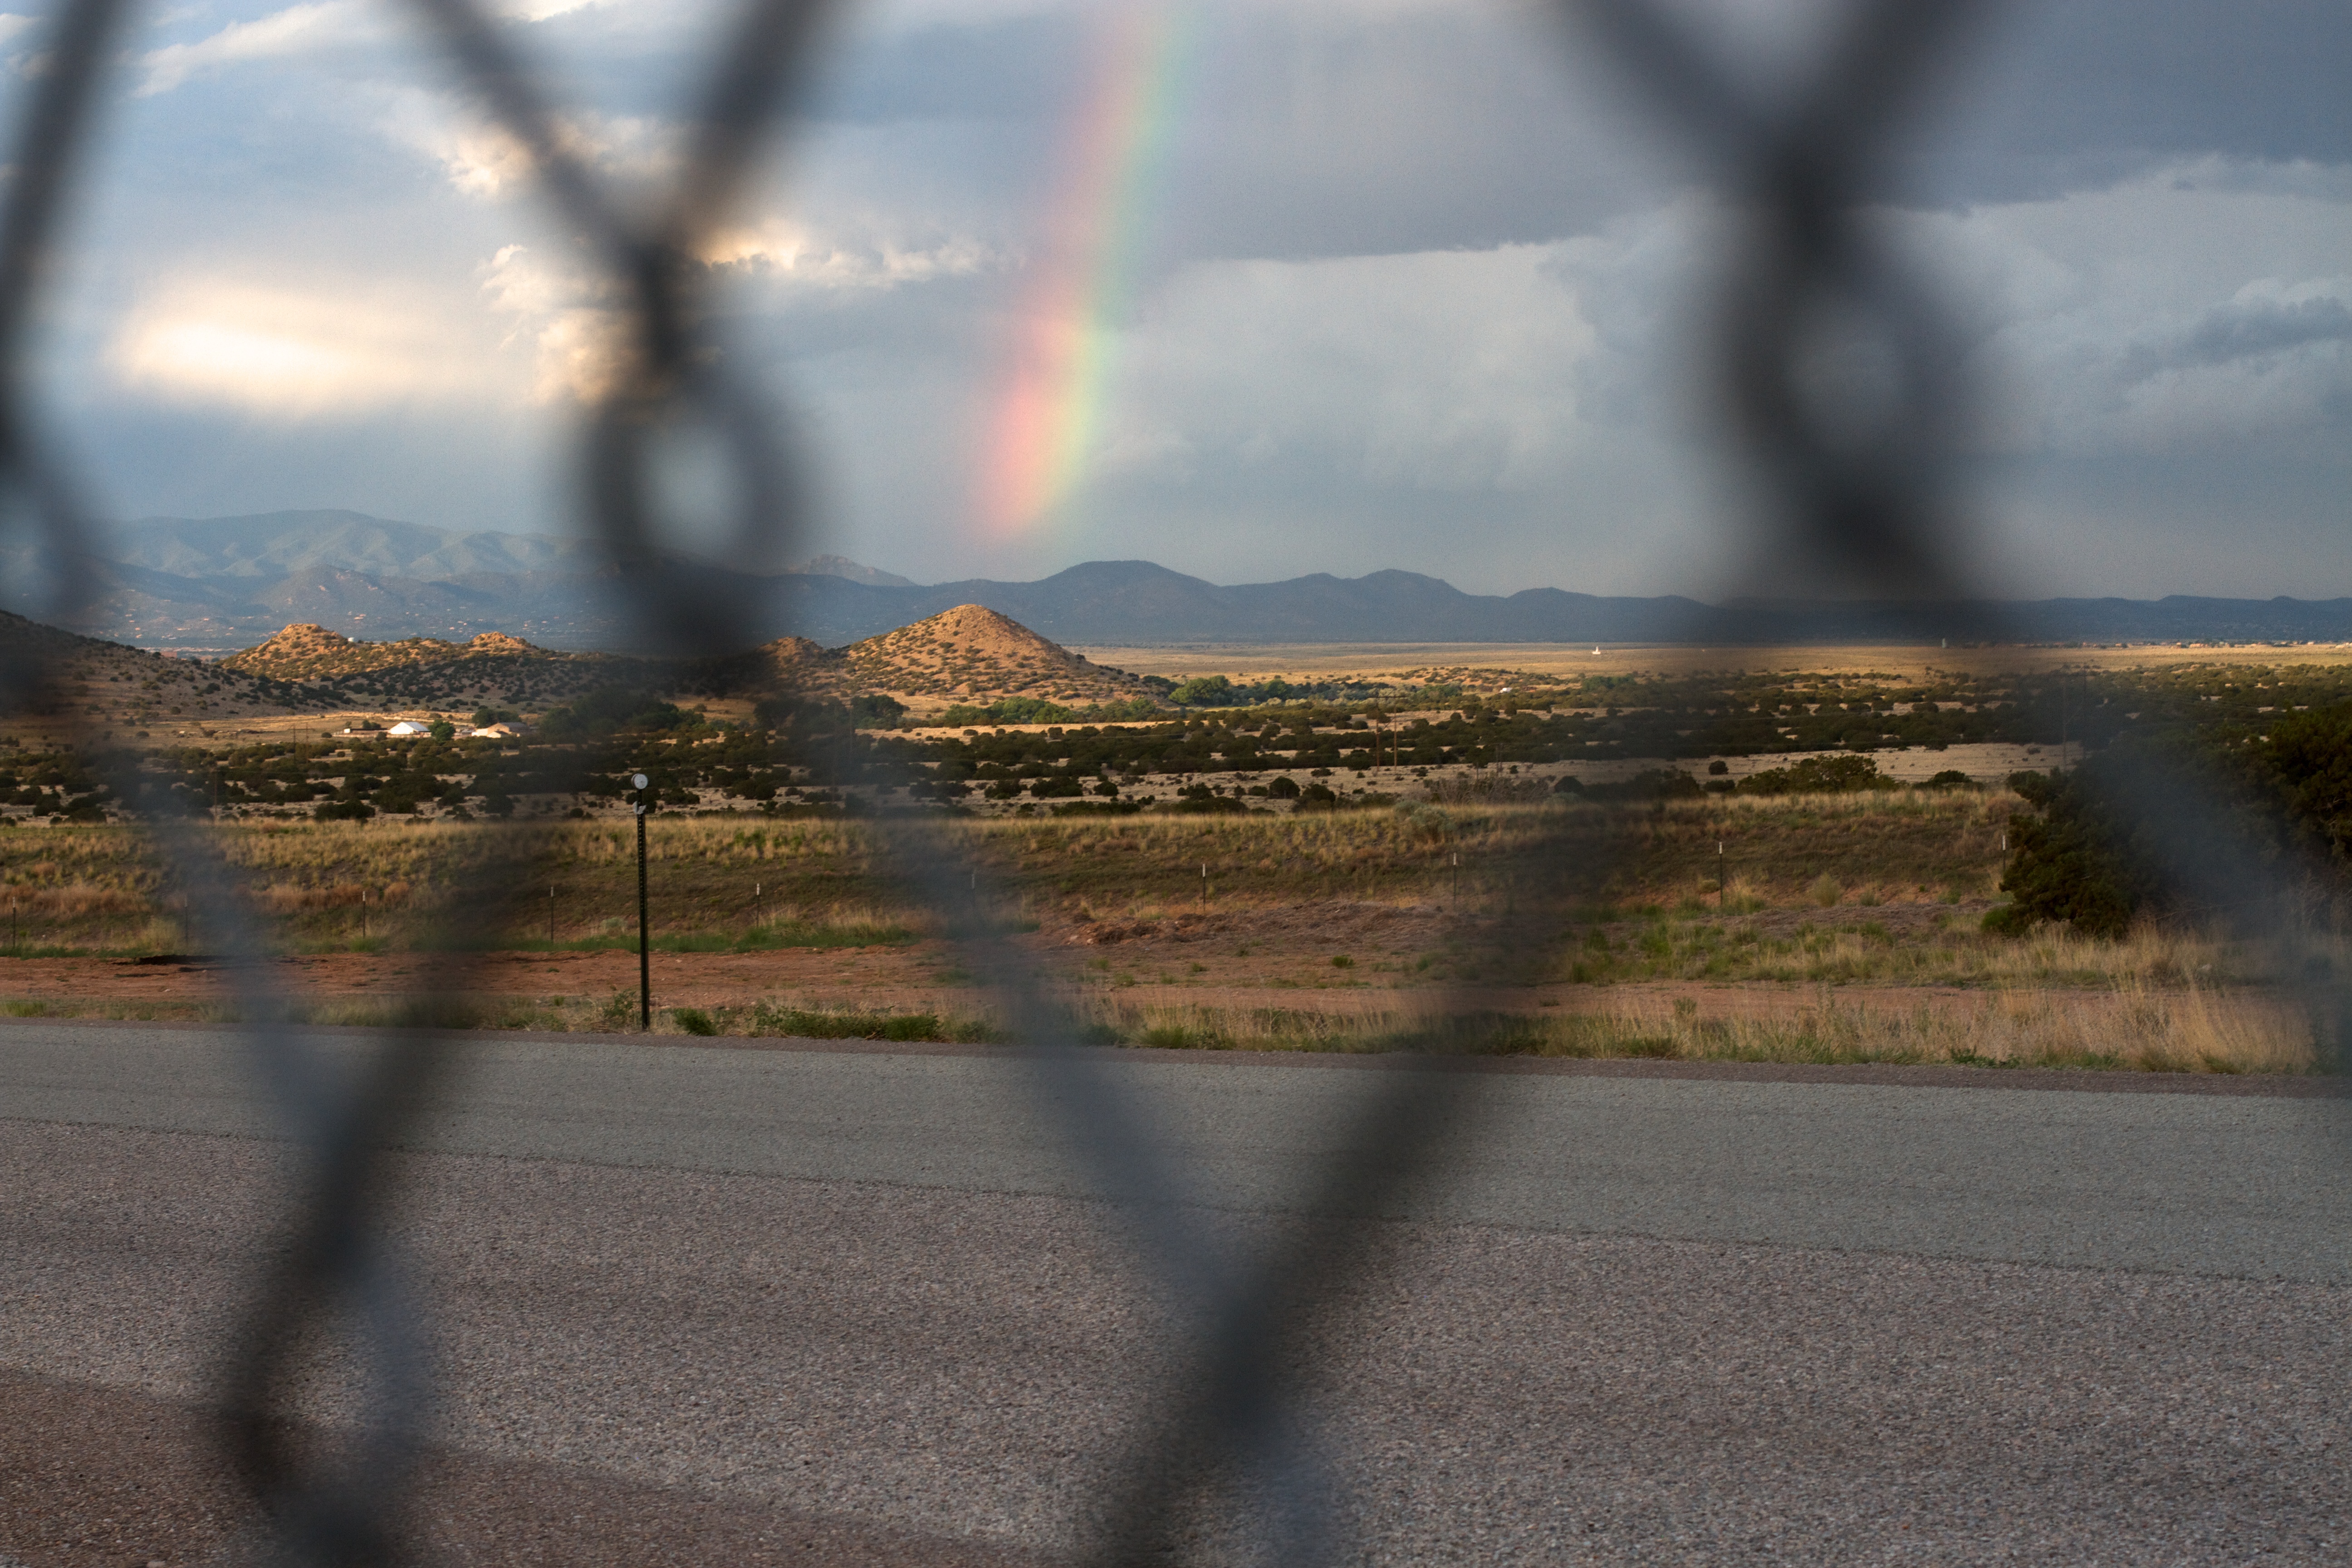
tree, grass, horizon, light, cloud, sky, sunrise, sunset, sunlight, morning, wind, dawn, dusk, evening, reflection, weather, rainbow, meteorological phenomenon, atmospheric phenomenon, atmosphere of earth